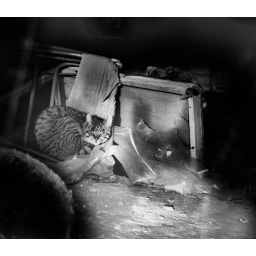
I spotted this cat squatting amongst the rubbish in an old barn near where I live.